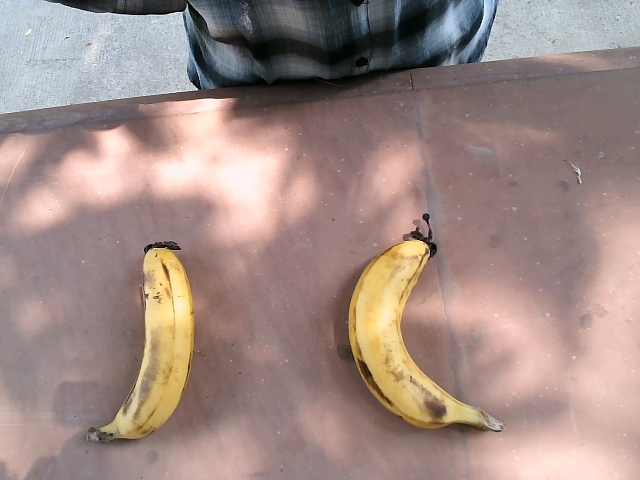
Label: Ripe_Banana